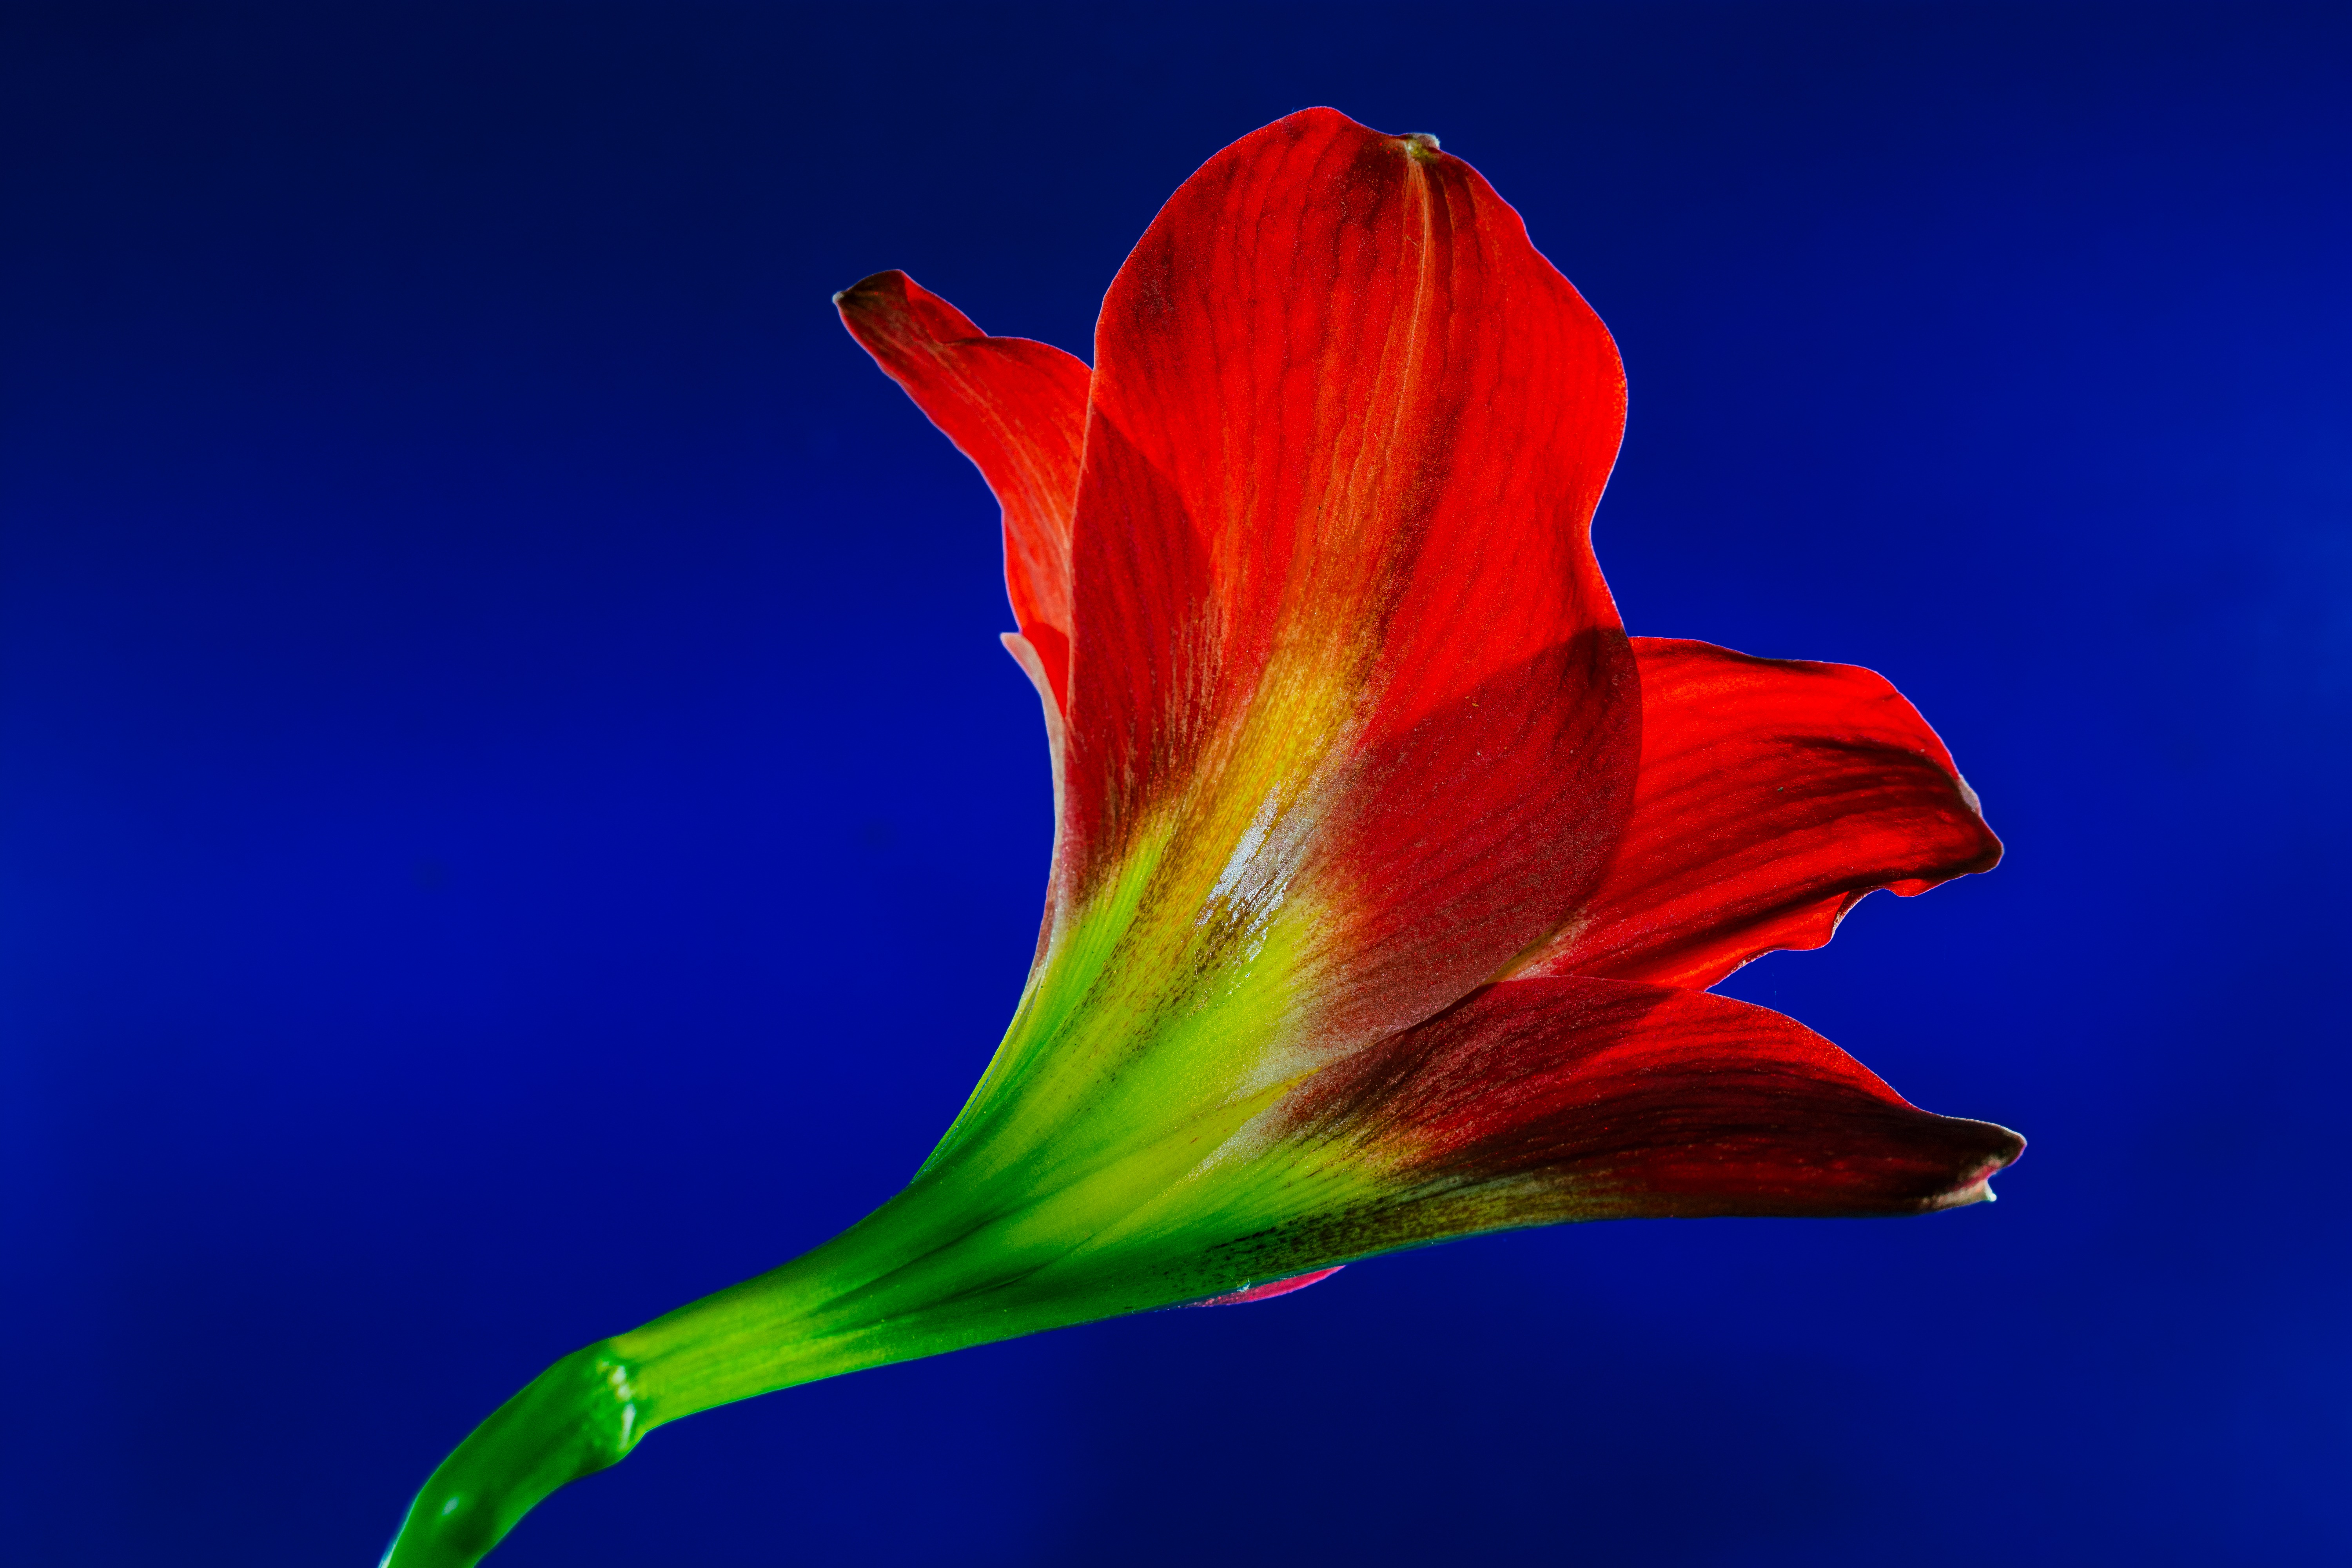
blossom, plant, leaf, flower, petal, bloom, red, flora, close up, macro photography, flowering plant, plant stem, land plant